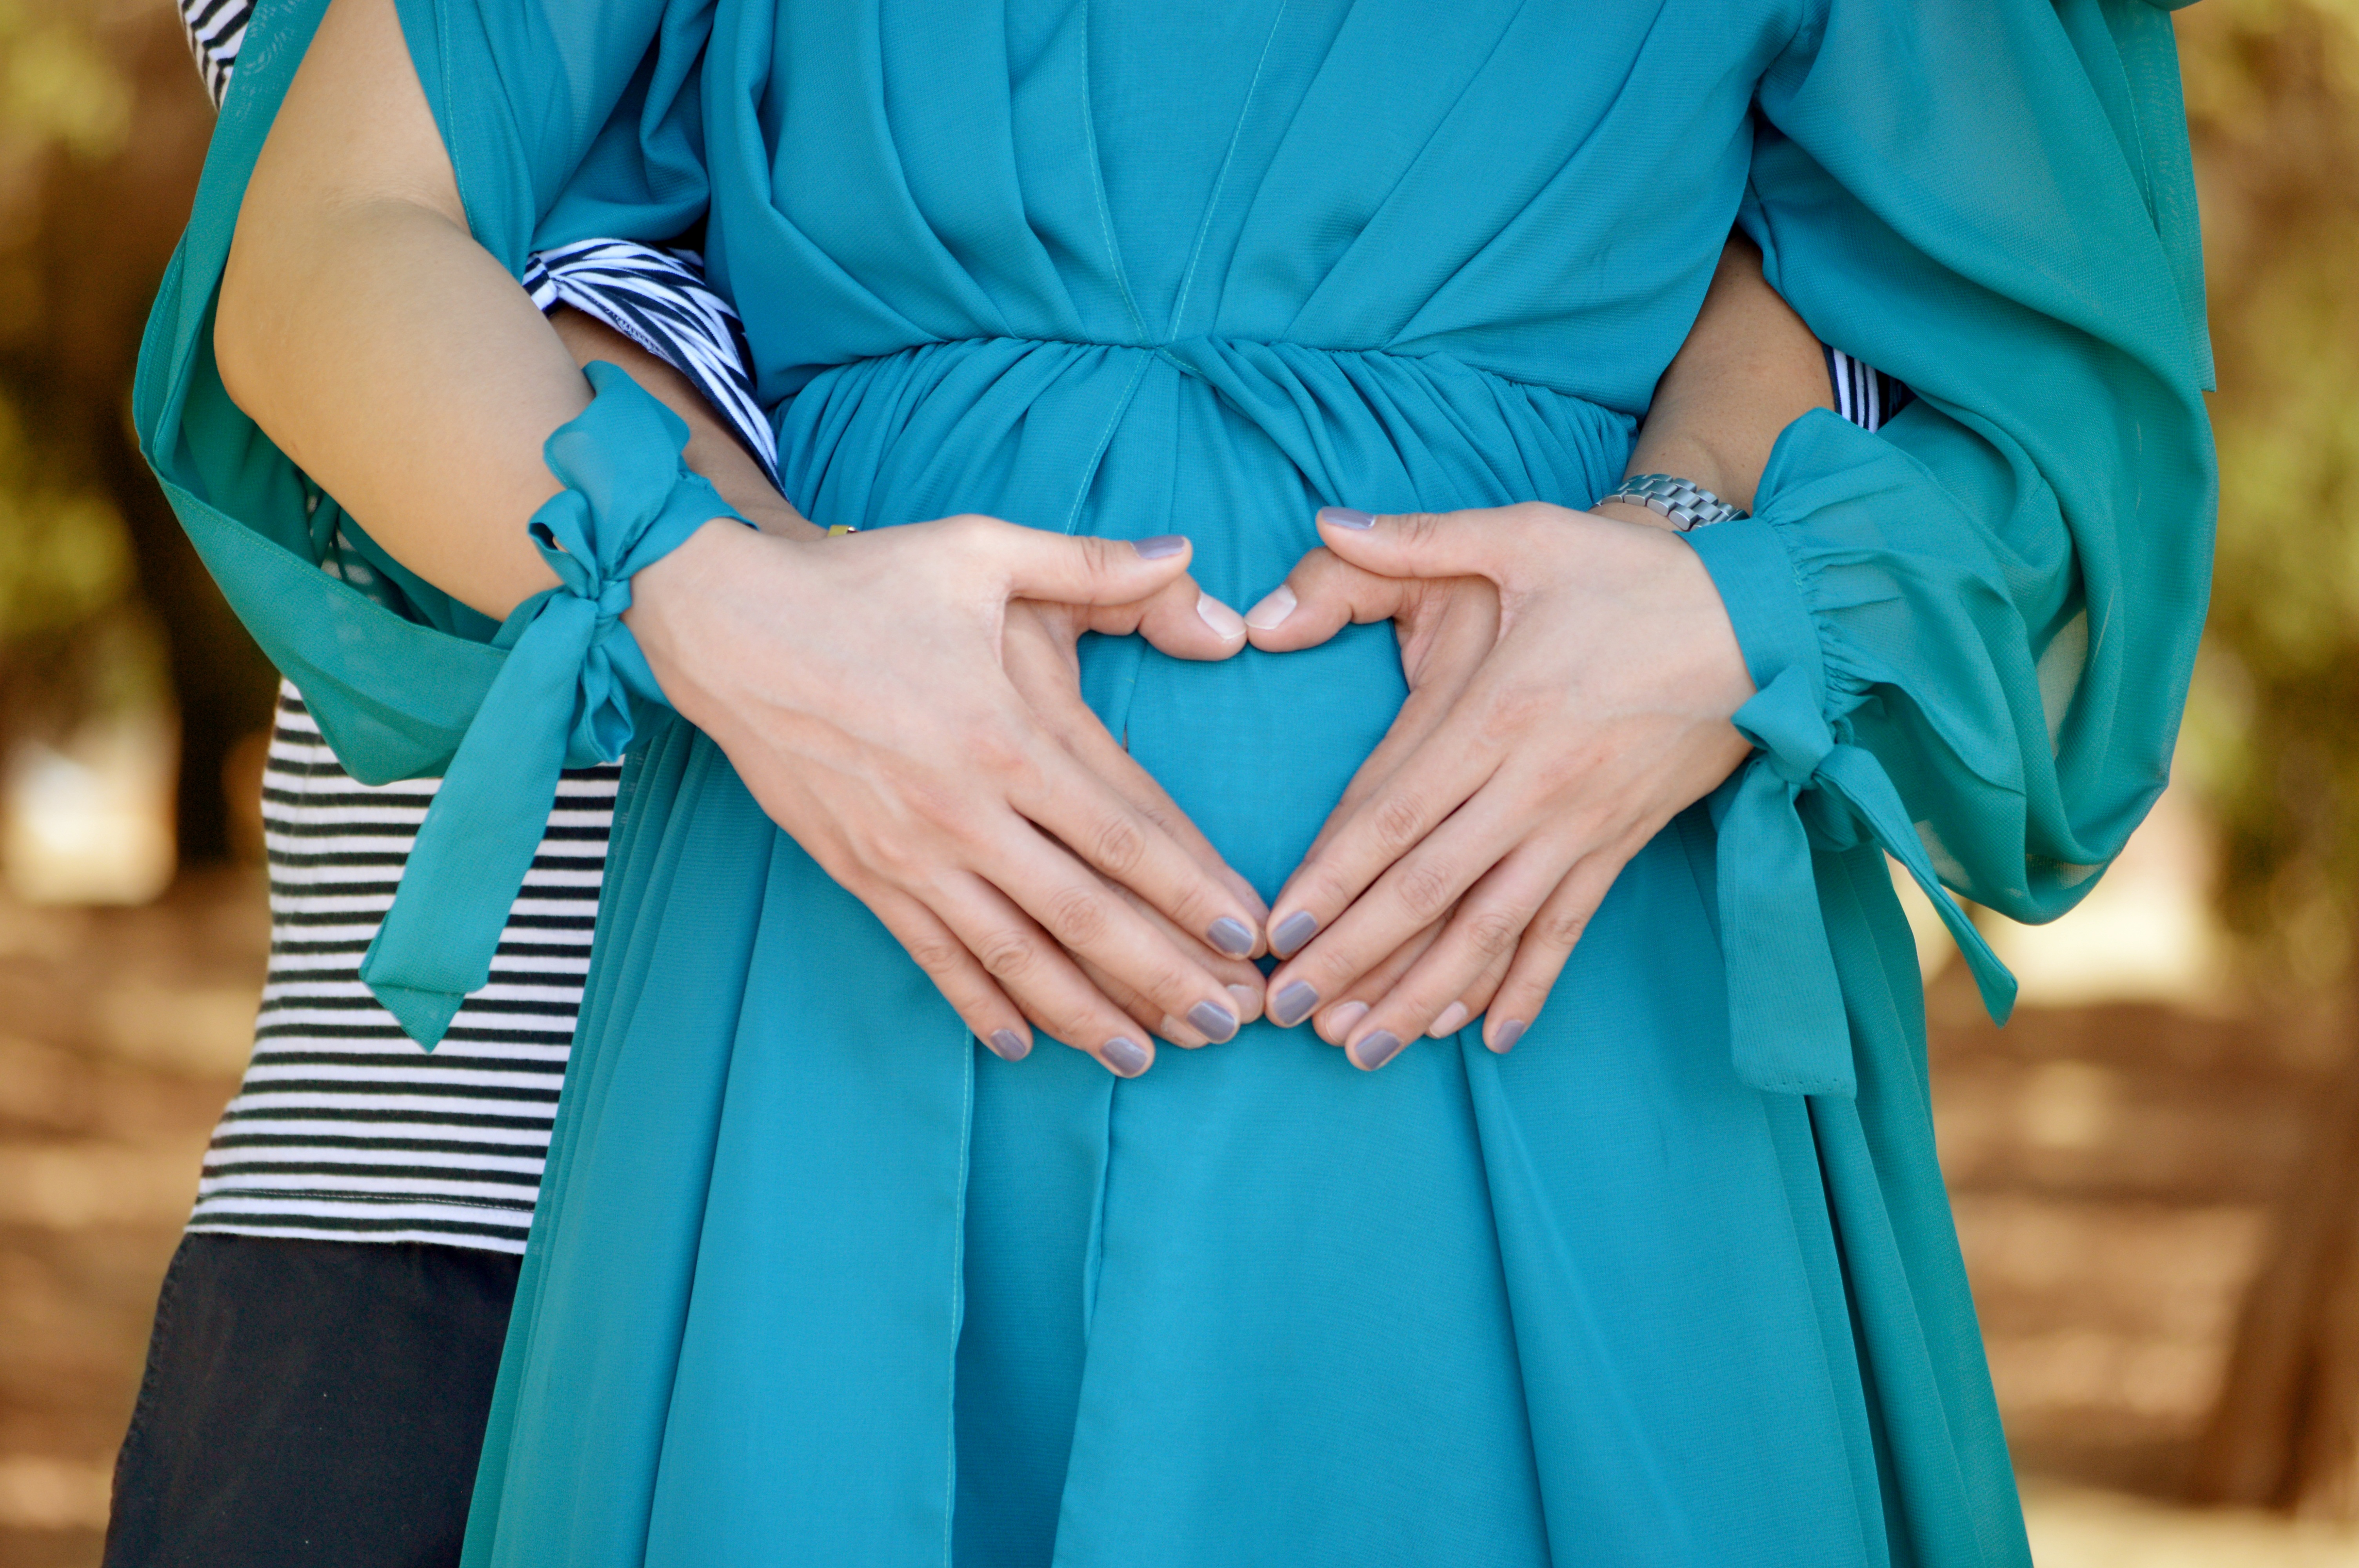
love, heart, spring, green, color, fashion, blue, clothing, together, baby, outerwear, motherhood, maternity, family, dress, happy, pregnant, belly, day, costume, gown, daddy, bump, fatherhood, tummy, formal wear, unborn